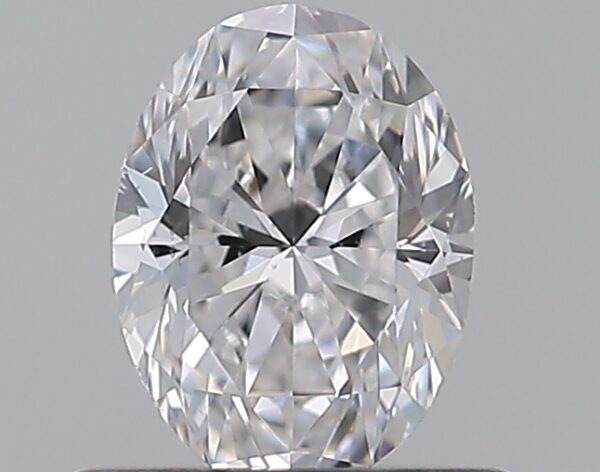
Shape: oval
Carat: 0.59
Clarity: VS2
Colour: D
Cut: VG
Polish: EX
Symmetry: VG
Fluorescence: N
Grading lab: GIA
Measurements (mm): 6.2 x 4.6 x 3.02